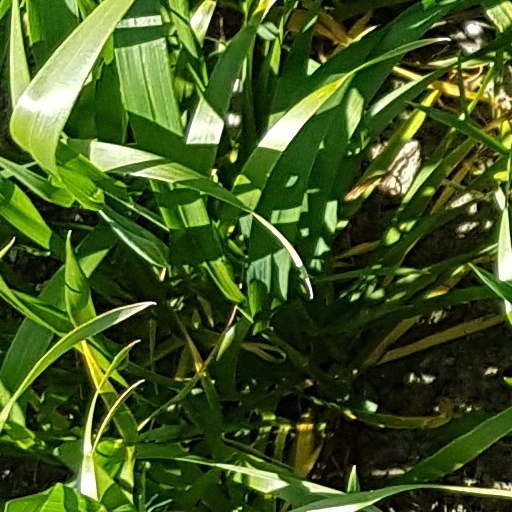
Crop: wheat